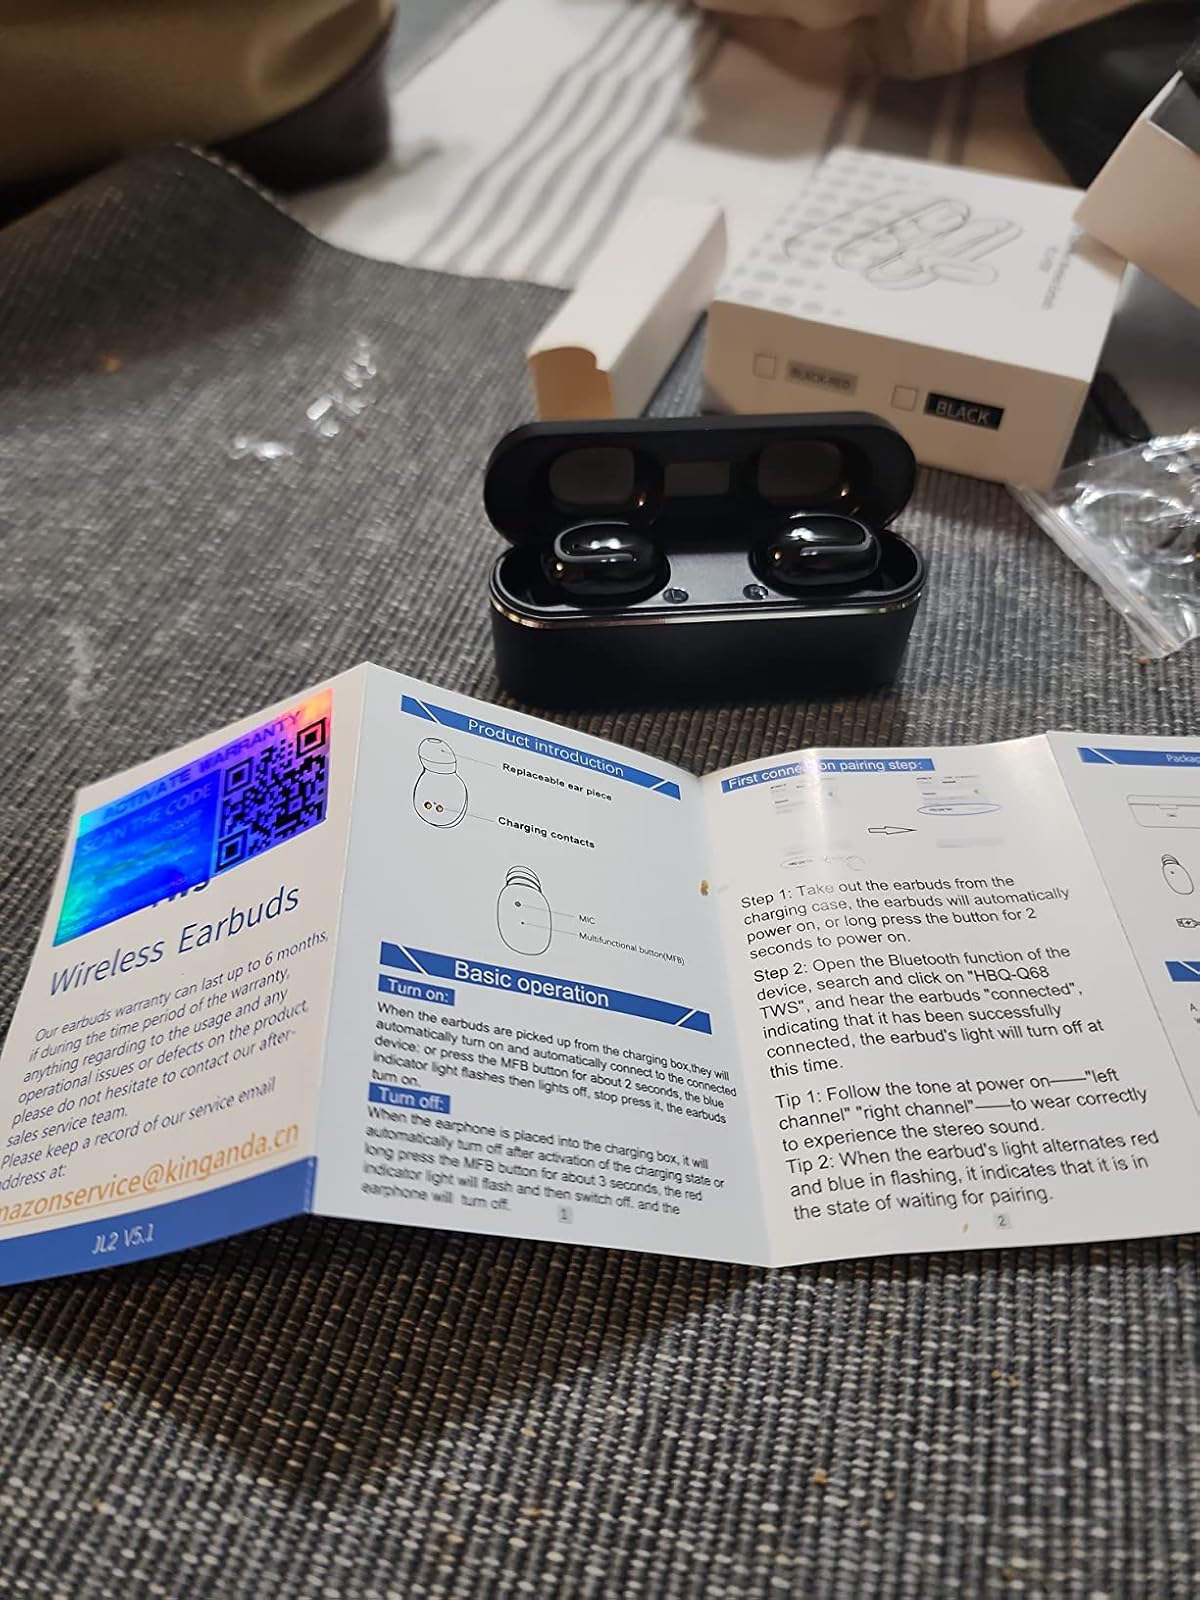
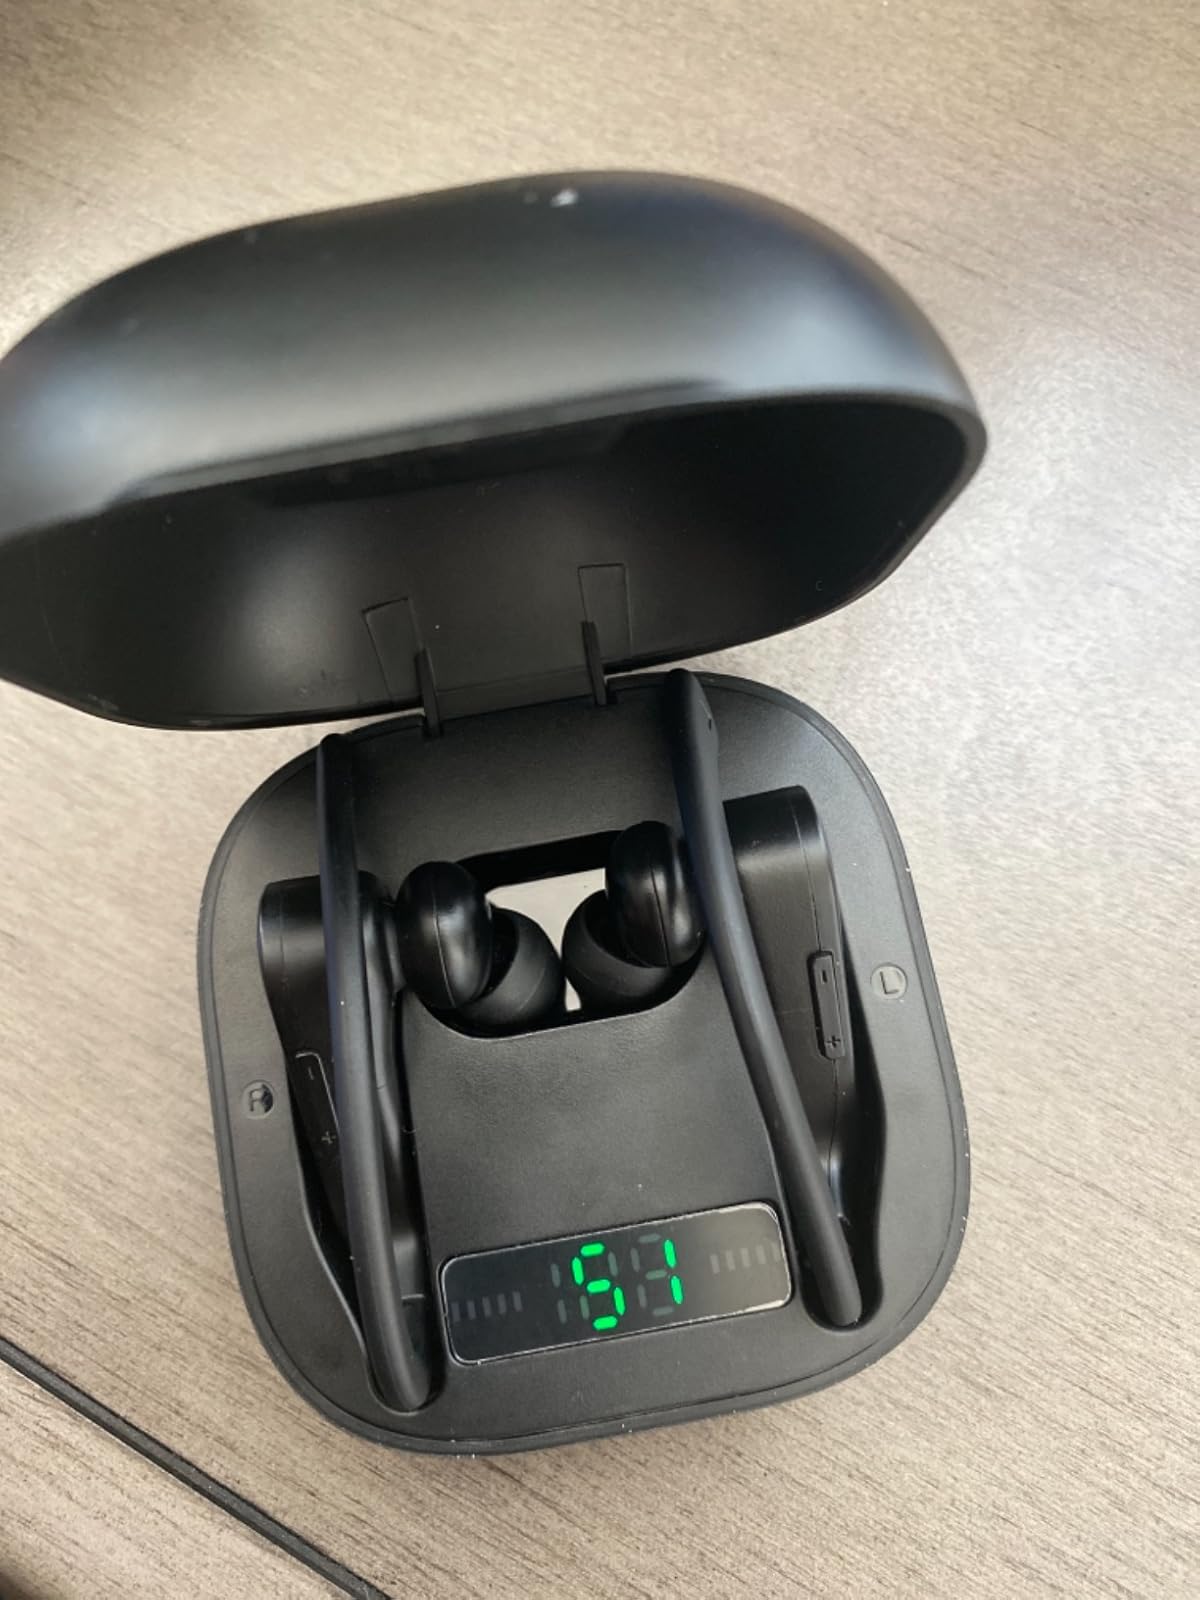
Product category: earbuds
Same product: no